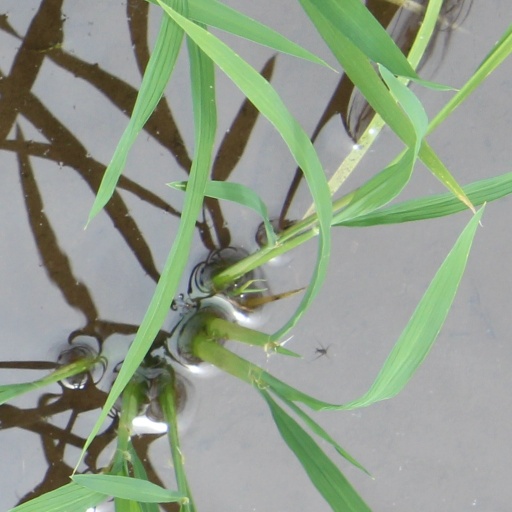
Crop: rice